Sébastien Bassong

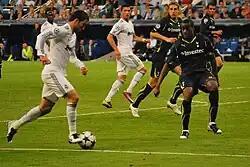
Bassong attempted to challenge Real Madrid's Gonzalo Higuaín in the UEFA Champions League match in 2011.

Ahead of the 2011–12 season, Bassong expressed his desire to leave Tottenham Hotspur, citing lack of first team opportunities at the club. Throughout the summer transfer window, he was linked a move to Newcastle United and Queens Park Rangers, but ultimately stayed at Tottenham Hotspur. However, he continued to remain behind the pecking order in the centre–backs. Despite this, Bassong captained the side for the first time in the UEFA Europa League against Rubin Kazan on 21 October 2011; and helped the side win 1–0. In the next encounter against Rubin Kazan on 3 November 2011, however, he was at fault for giving away a free kick, leading to a goal from the opposition team, as Tottenham Hotspur lost 1–0. By the time he departed to Wolverhampton Wanderers for the rest of the 2011–12 season, Bassong made thirteen appearances for Tottenham Hotspur this season.